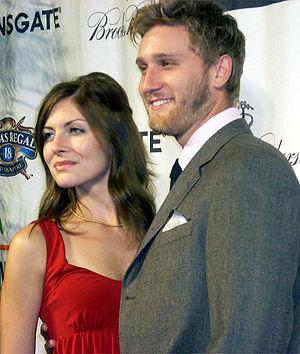
Aaron Staton est un acteur américain.